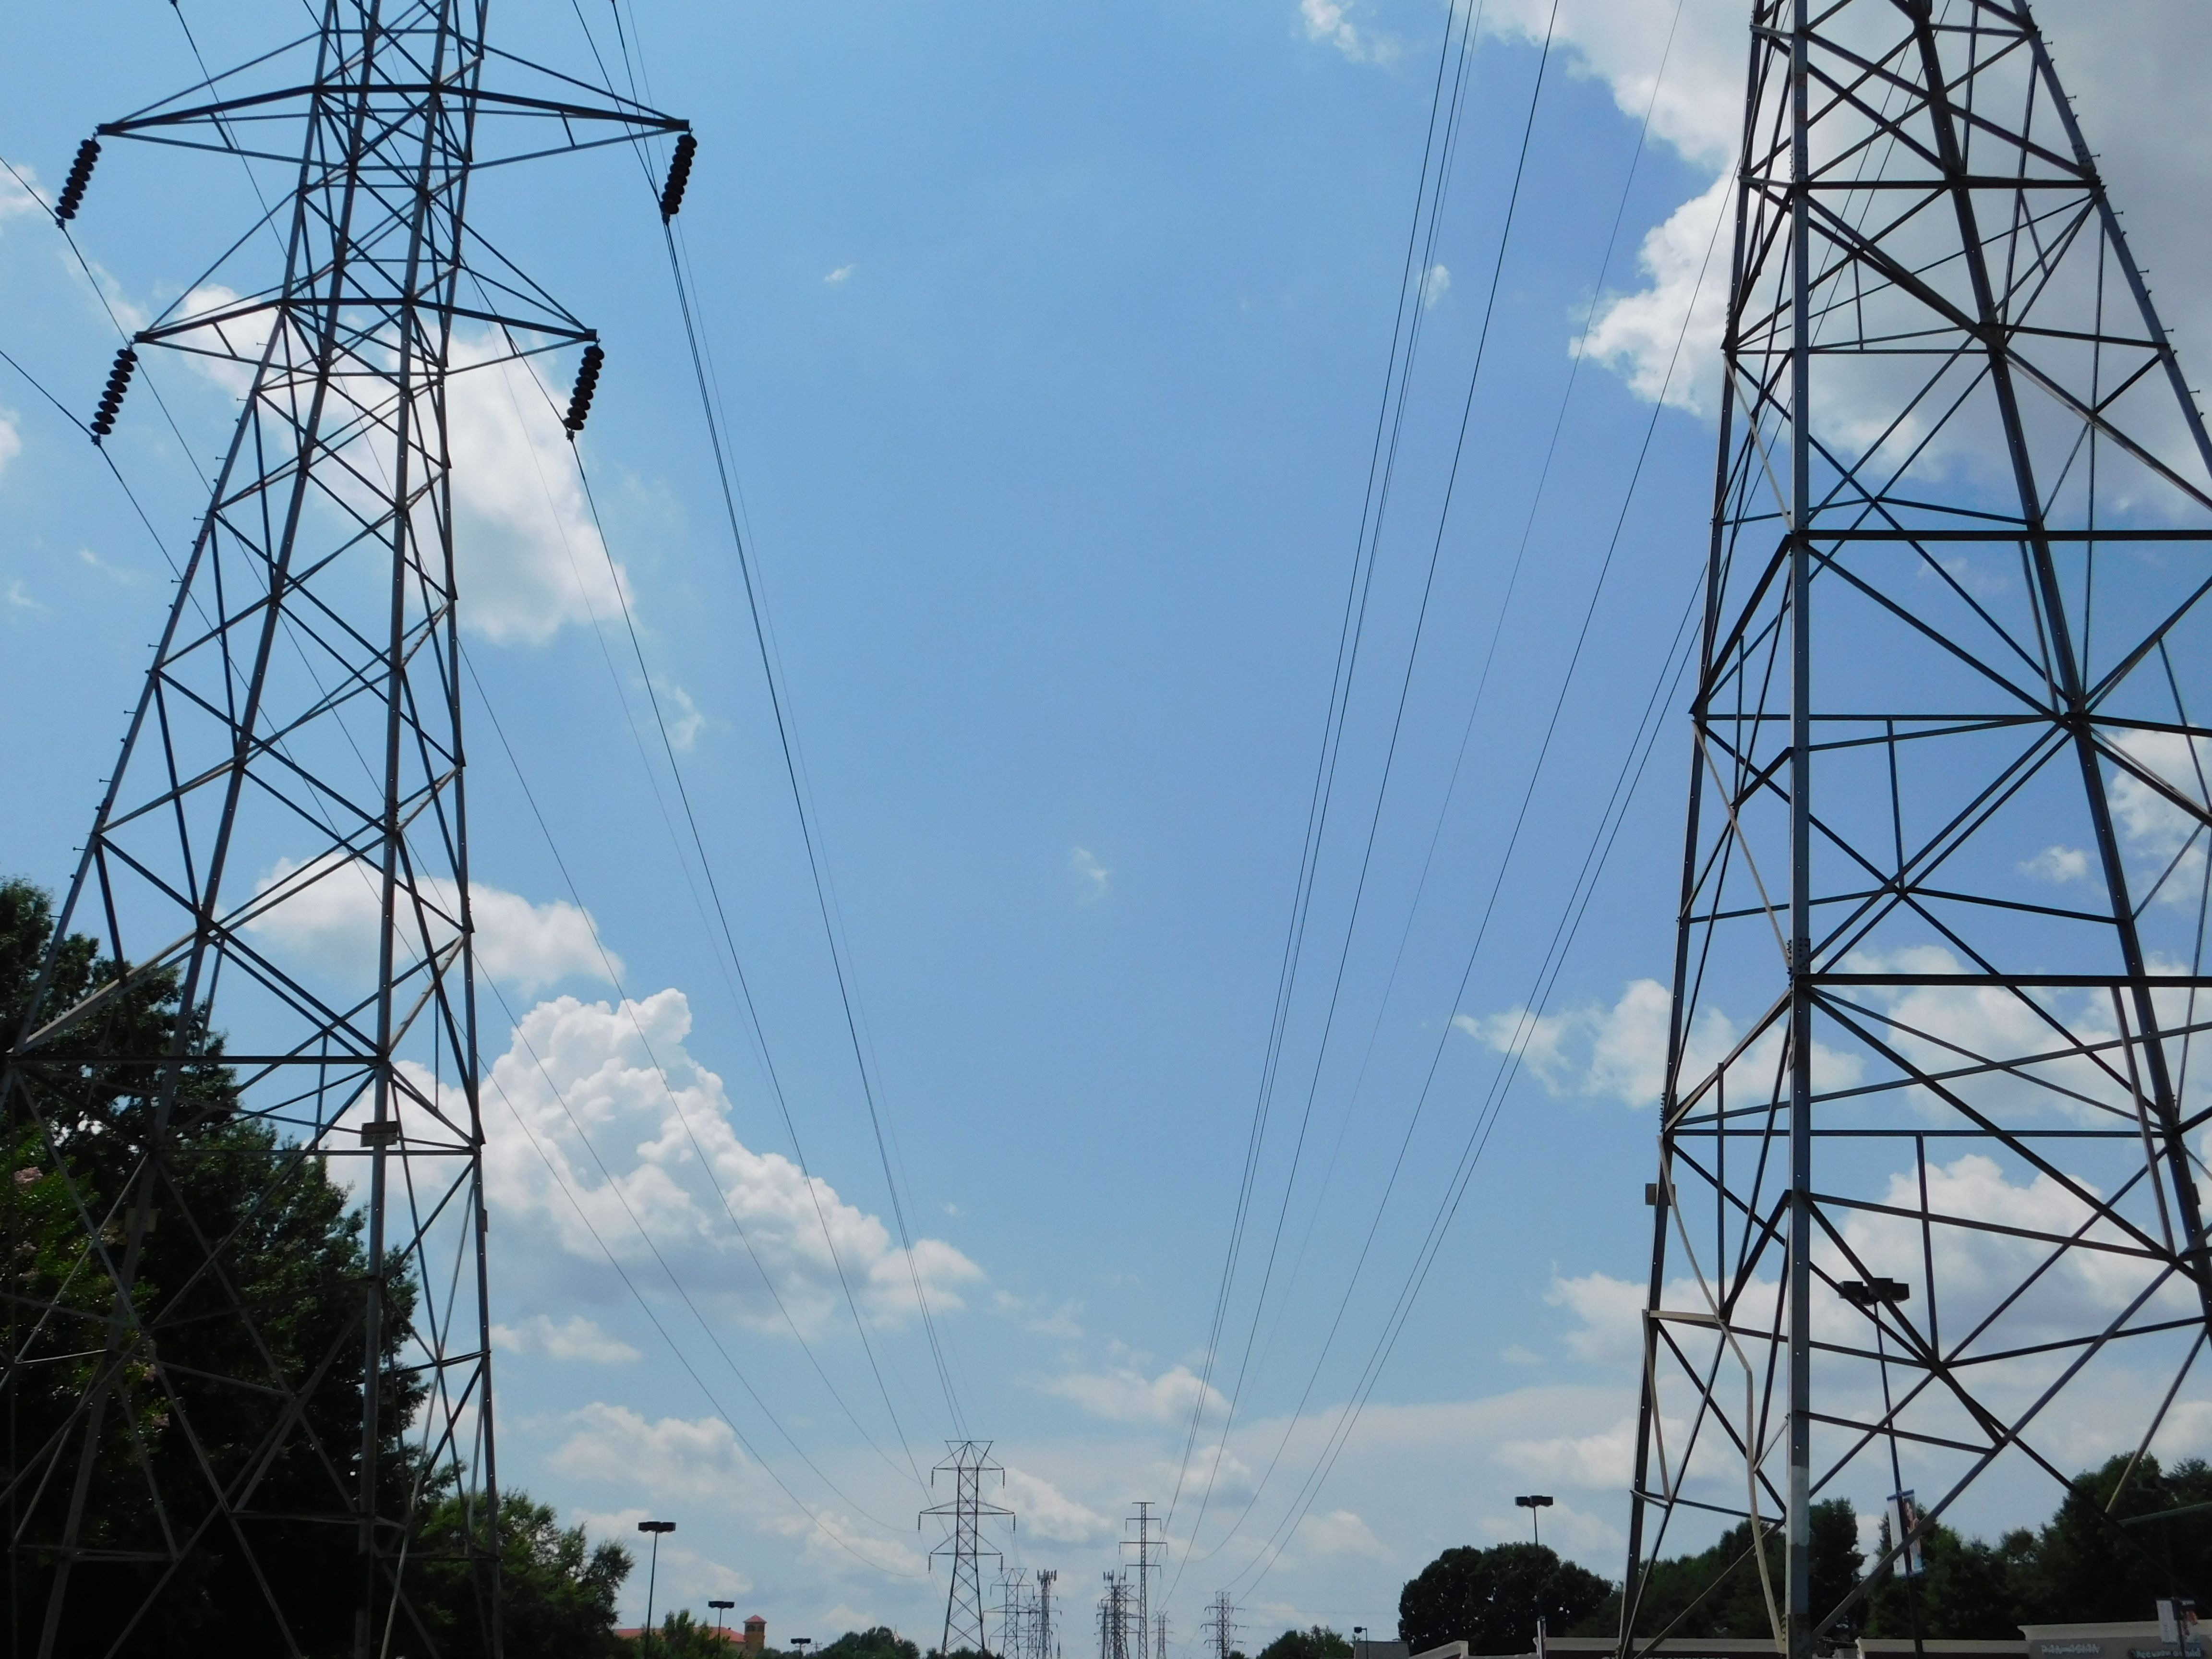
Electricity towers
Two tall metal towers holding high voltage lines stretch into the clear sky with scattered white clouds and green trees below.
The low angle shot shows the towering height of the towers with the power lines extending into the horizon, creating visual depth. The atmosphere is calm and bright, with a blue sky and soft clouds, giving the scene a solid geometric feel against a calming natural background.
Labels: Cable, Power Lines, Electric Transmission Tower, Utility Pole, Person, trees, sky
Camera: NIKON COOLPIX B500
Aperture: F7
Exposure: 1/1000 sec
ISO: 125
Focal length: 6.3 mm